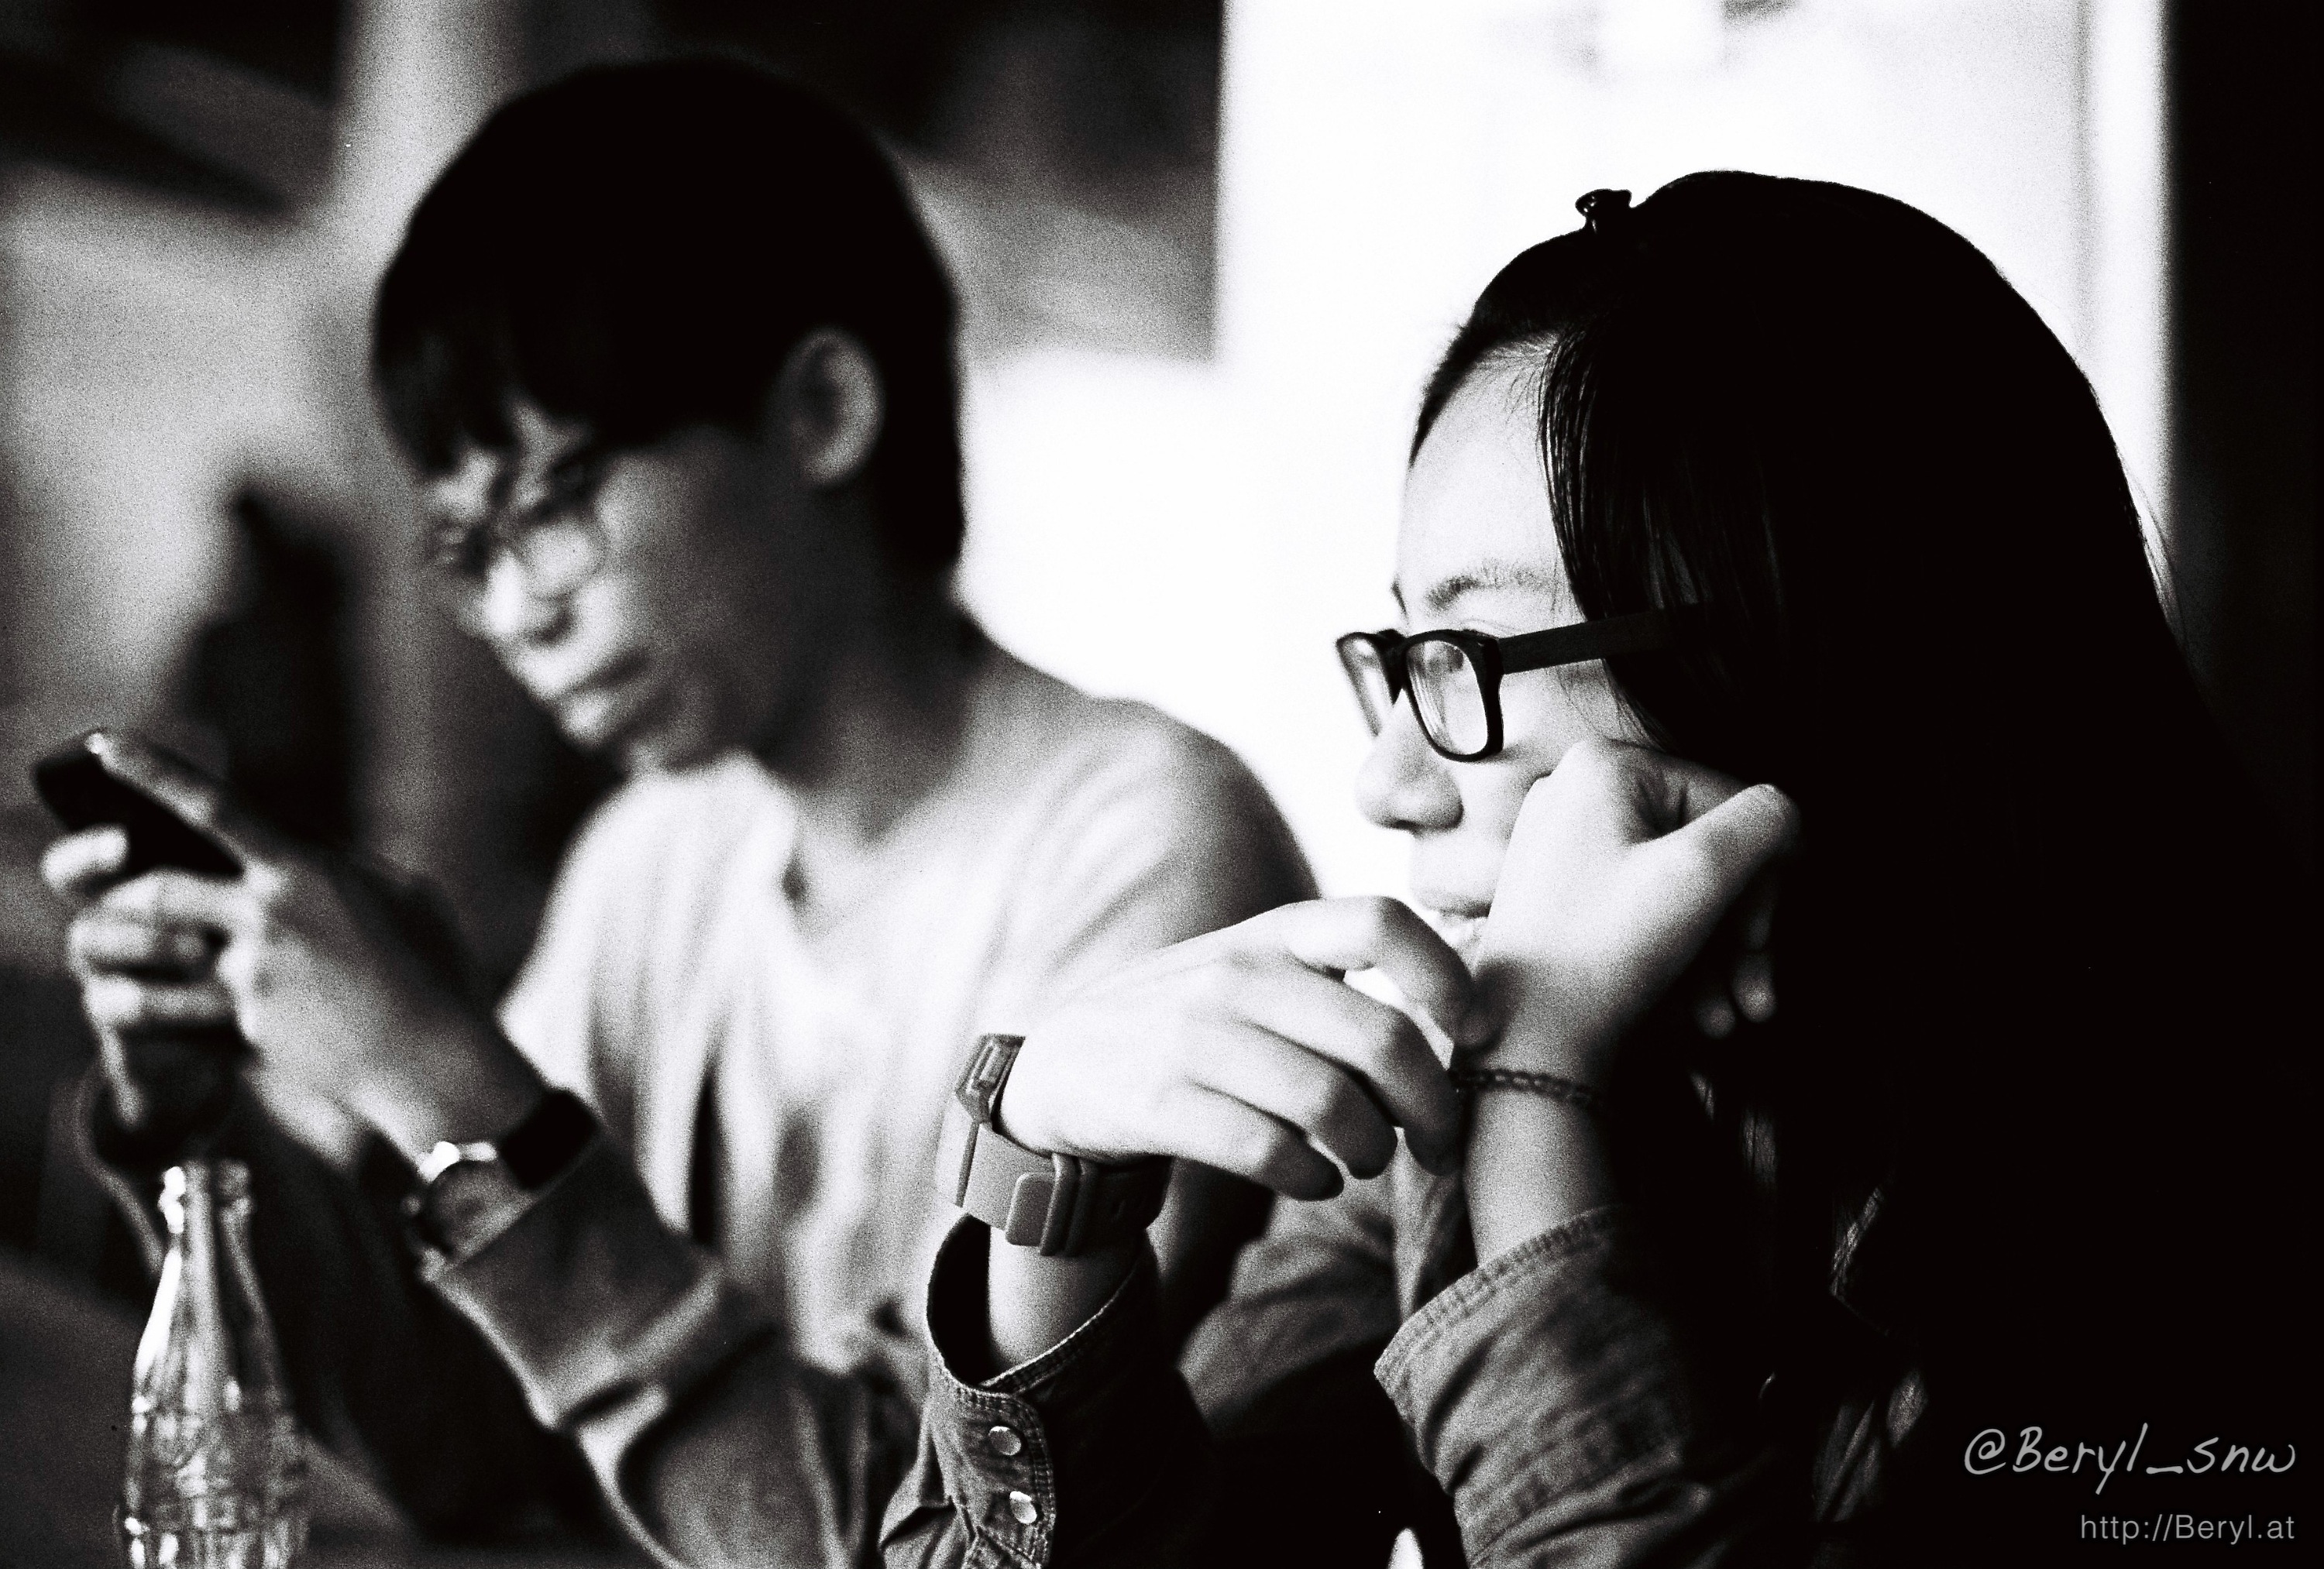
person, music, black and white, people, girl, photography, film, student, nikon, black, monochrome, bw, blackandwhite, girls, 50mm, f14, university, photograph, school, nikkor, 400, fm2, macophoto, interaction, monochrome photography, film noir